Rechamballi

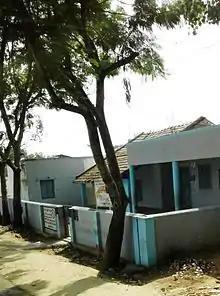
Rechamballi village, Yelandur

Rechamballi is a village in Chamarajanagar district of Karnataka state, India. It is located between Chamarajanagar town and Yelandur town.